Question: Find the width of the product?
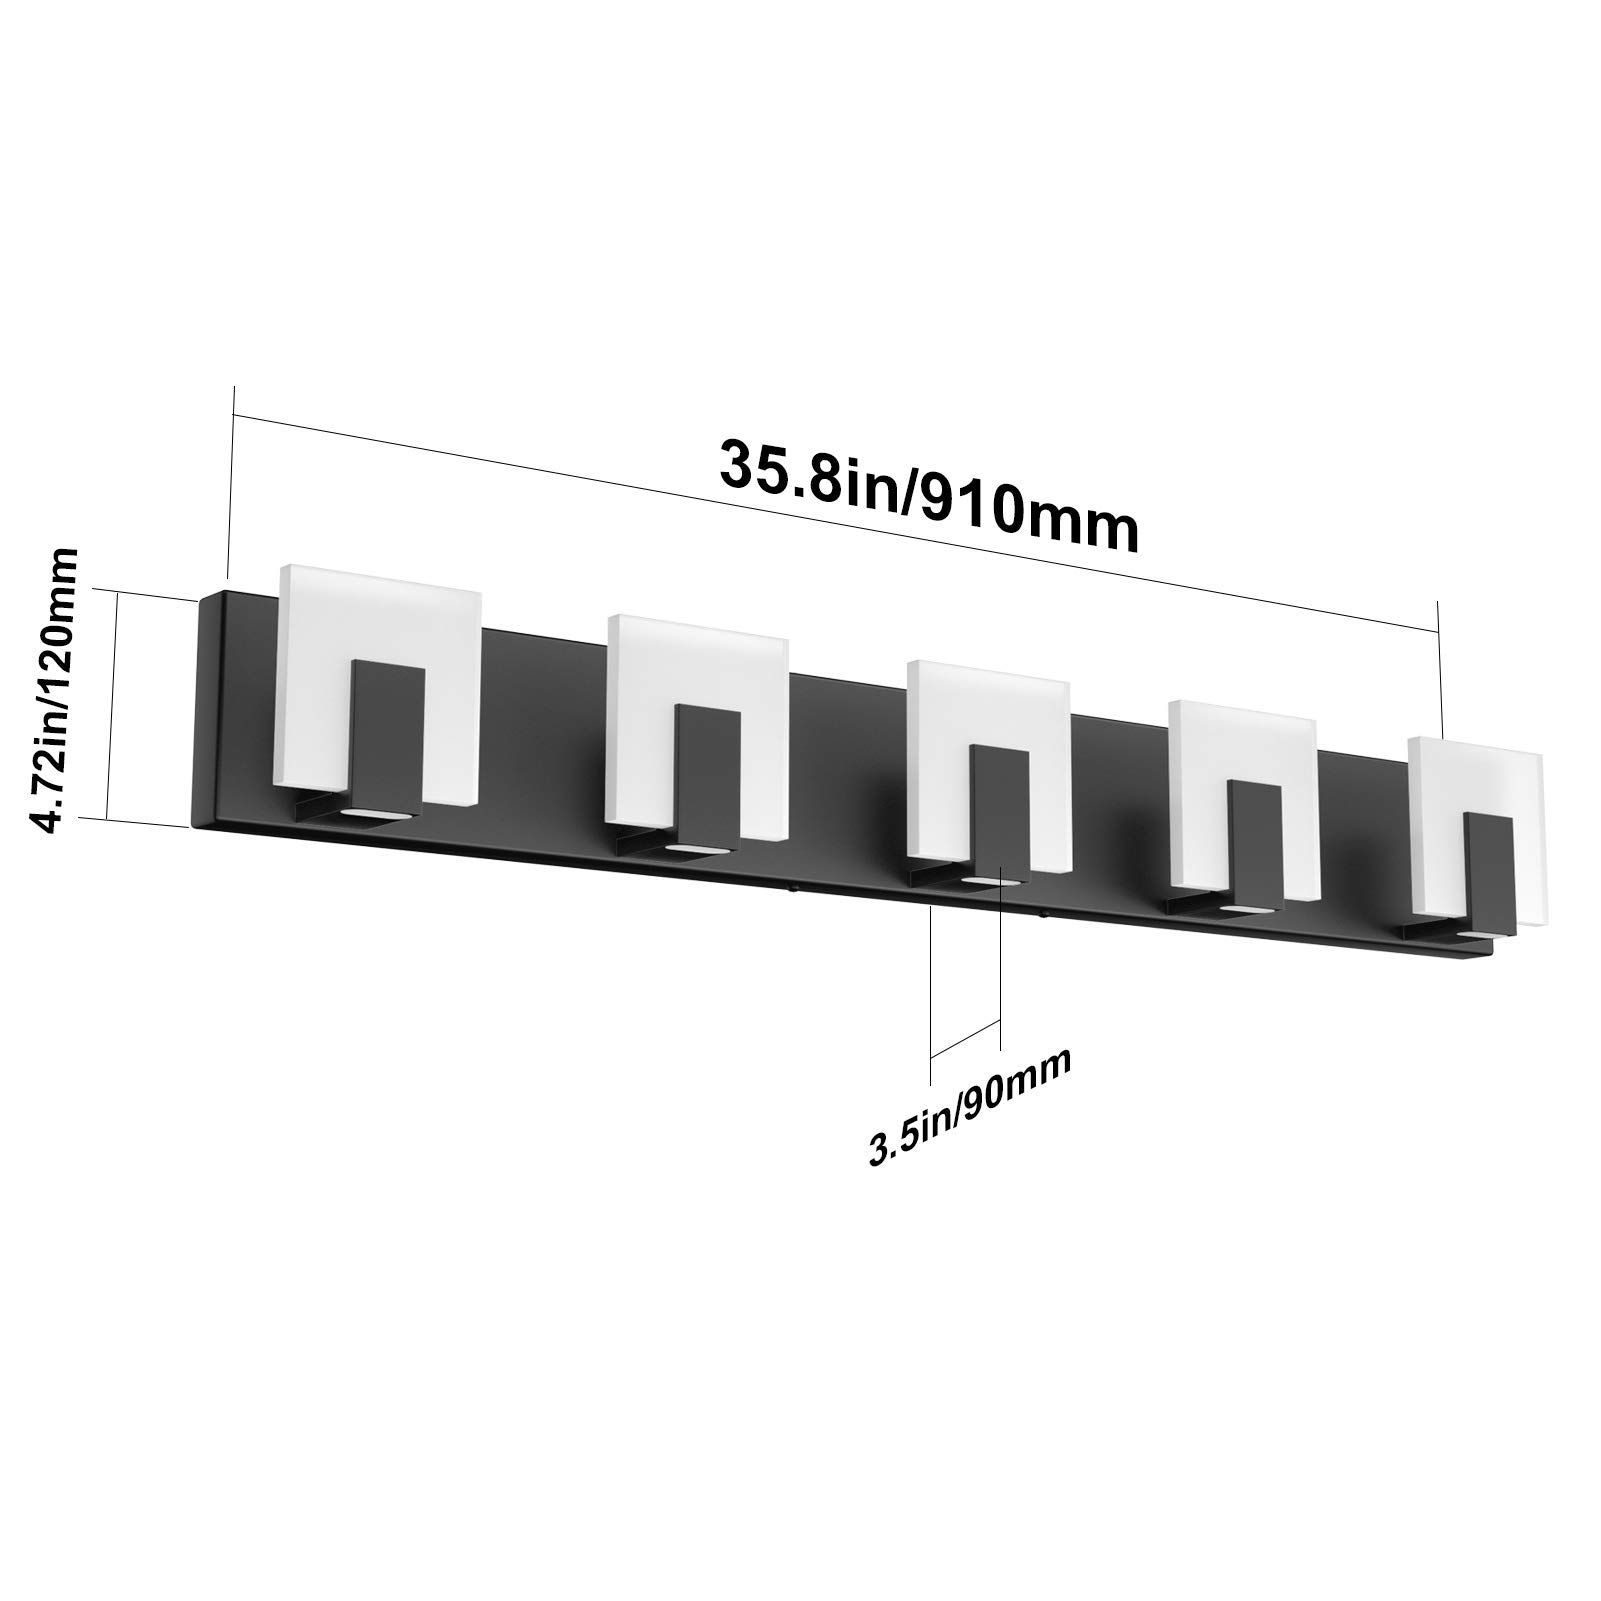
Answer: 90.0 millimetre